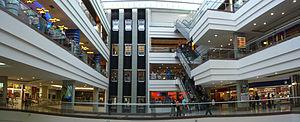
El Hatillo est l'une des 21 municipalités de l'État de Miranda au Venezuela et l'une des 5 municipalités formant le District capitale de Caracas avec les municipalités de Baruta, Chacao, Libertador et Sucre. Son chef-lieu est El Hatillo. En 2011, la population s'élève à 58 156 habitants.